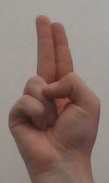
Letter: taa